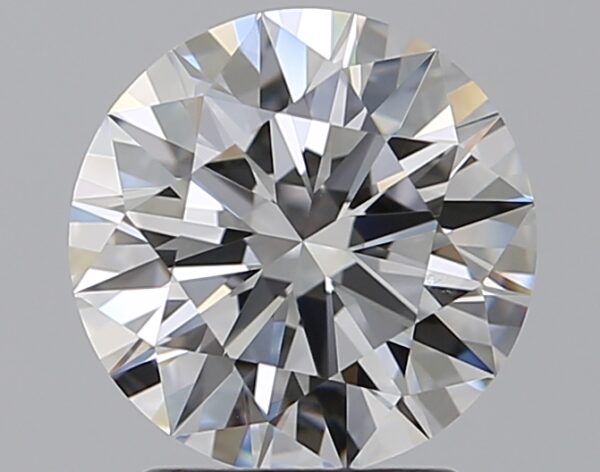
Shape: round
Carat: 2.01
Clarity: VS2
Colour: D
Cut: EX
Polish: EX
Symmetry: EX
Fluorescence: N
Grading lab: GIA
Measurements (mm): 8.14 x 8.19 x 4.95